Soriana

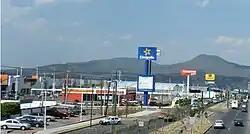
A Soriana Mercado store, in the Galerías Metropolitana shopping plaza in the municipality of Uriangato, Guanajuato.

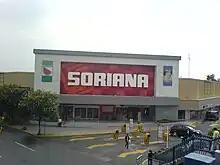
A former Gigante store converted into Soriana Híper in the Echegaray neighborhood, in Naucalpan de Juárez, State of Mexico, as part of the metropolitan area of the Valley of Mexico.

In the 1980s, Soriana continued with its expansion and consolidation in the north of the country, opening its first store in the border city of Ciudad Juárez, Chihuahua in 1984, as well as opening another branch in the city of Torreón, Coahuila, as is "Soriana Constitución". Two years later, in 1986, Soriana arrived in another Mexican border city, Reynosa, Tamaulipas with its "Soriana Hidalgo" branch. Likewise, on September 30, 1987, Soriana began trading on the Mexican Stock Exchange under its ticker symbol SORIANA. At the end of the 1980s, the Martín Borque brothers had serious differences that led them to separate business, for which Don Francisco continued to lead Soriana with the company name "Tiendas de Descuento del Nazas" (Sorimex), and Don Armando traveled to the city of Monterrey, Nuevo León, Mexico to later create the Hipermart store chain, which had the name "Sultana Discount Stores" (Organización Soriana), which in 1989 created the Hipermart store, which established its first stores under that name in Monterrey ("Cumbres" and "San Pedro"), Ciudad Juárez ("San Lorenzo") and Torreón ("Independencia").